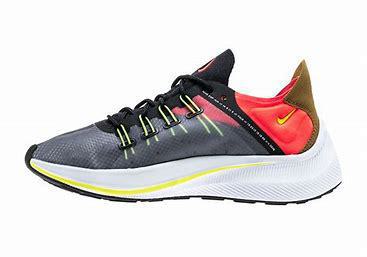
Brand: Nike
Model: Exp X14